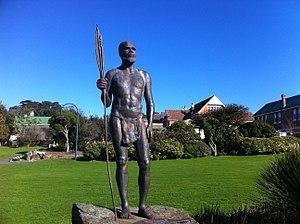
Mokare, né vers 1800 et mort le 26 juin 1831, était un Aborigène noongar du sud-ouest de l'Australie près de l'actuelle Albany, qui aide les Européens à explorer de la région et il sert de médiateur entre eux et les peuples locaux.